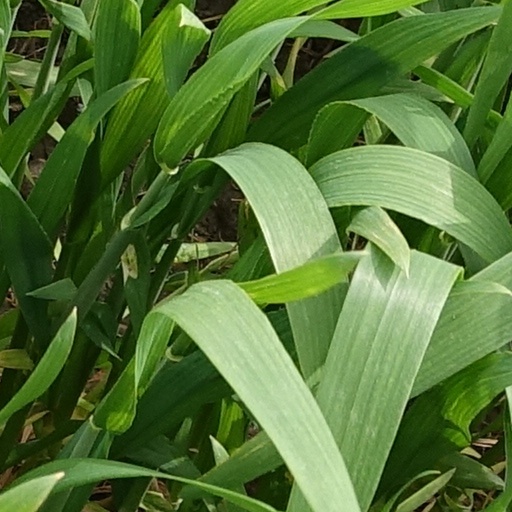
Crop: wheat